Mycoremediation

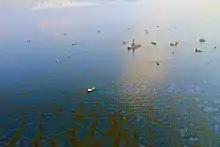
"Deepwater Horizon" oil spill site with visible oil slicks

Fungi are amongst the primary saprotrophic organisms in an ecosystem, as they are efficient in the decomposition of matter. Wood-decay fungi, especially white rot, secrete extracellular enzymes and acids that break down lignin and cellulose, the two main building blocks of plant fiber. These are long-chain organic (carbon-based) compounds, structurally similar to many organic pollutants. They achieve this using a wide array of enzymes. In the case of polycyclic aromatic hydrocarbons (PAHs), complex organic compounds with fused, highly stable, polycyclic aromatic rings, fungi are very effective in addition to marine environments. The enzymes involved in this degradation are ligninolytic and include lignin peroxidase, versatile peroxidase, manganese peroxidase, general lipase, laccase and sometimes intracellular enzymes, especially the cytochrome P450.